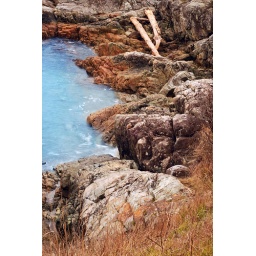
eerie blue water rushing into a natural bay near saxe point.